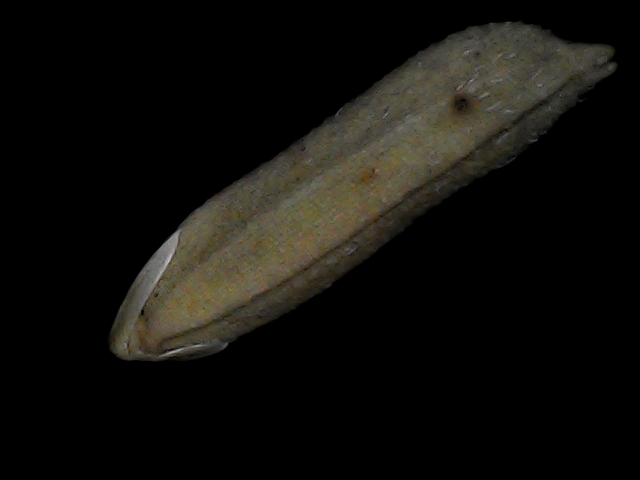
Rice variety: Bd87